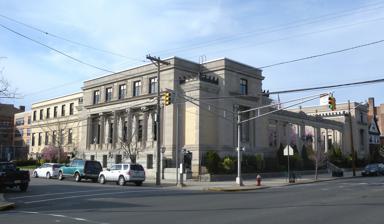
Building: Bayonne Public Library
Country: United States of America
Year built: 1904
Library in Bayonne, New Jersey, United States Free Public Library & Cultural Center of Bayonne is housed in the original 1903 Carnegie-funded library building The Bayonne Public Library is the free public library of Bayonne, New Jersey . Incorporated in 1890, it serves a population of approximately 69,000. Carnegie building history The main library is located at 697 Avenue C. The Beaux-Arts and Classical Revival style building, which sports Ionic and Doric columns and is rich in ornamental detail, has undergone expansion and renovation since its 1904 opening. It is one of New Jersey's original thirty-six Carnegie libraries which are still in use. It was constructed with a grant of $83,000 made on April 13, 1903, by the Carnegie Corporation . In 1913, Andrew Carnegie donated another $30,000 for its expansion. The present structure was completed after its final expansion at the cost of $300,000. Frank L. Bodine submitted a proposal for the original but the accepted proposal came from Edward Lippincott Tilton , who also designed the rectangular annex in 1914. Charles Shilowitz, built between 1929 and 1933, designed the addition of two wings which form a courtyard. The original 1903 library A 1959 Memorial Day fire caused the central part of the interior and roof to be badly burnt. After a $1.25 million restoration, the library re-opened to the public in 1963. The building was re-dedicated in 1989 as the Free Public Library & Cultural Center of Bayonne . Performing, visual arts, and interactive events take place at The Mary O'Connor Gallery on the second floor, while the basement level is used for meetings and other programs. In 2023, the Library embarked upon a $3 million renovation project, partially funded by New Jersey Library Construction Bond Act funding, which included complete revamps of the Circulation area, the Reference Room, and the Children's Room, in addition to complete replacement of the boiler system and public elevator car. Branches and circulation The Branch Two Library was located at 1055 Avenue C. The Story Court Branch was located in the Bergen Point section of the city at 16 West 4th Street. Both branches closed on March 31, 2009. As of 2011, the library system served a population of approximately 62,000 residents, contained a collection of 268,494 volumes and had a yearly circulation of 99,100 items. The Story Court Library Branch opened temporarily in 2023 as part of the renovations process to the Avenue C location. Library offerings In 2022, the library begun using Hoopla , a digital media service, which provides eBooks, eAudiobooks, magazines, comics, and manga as well as streaming music, movies, and TV shows. In 2022, the library also began using Mango Languages to provide online, self-paced foreign language and English as a Second Language courses. Local history Due to its proximity to Ellis Island , Bayonne local history is often a source of information for those looking for genealogical history. In 2022, the library reached an agreement with Ancestry and Newspapers.com to digitize their local newspaper microfilm archives. See also Bayonne Community Museum List of Carnegie libraries in New Jersey National Register of Historic Places listings in Hudson County, New Jersey References